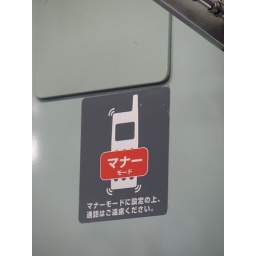
sign in the train -- MANNERS